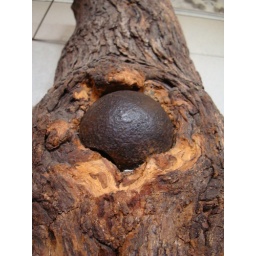
cannon balls embedded in a tree